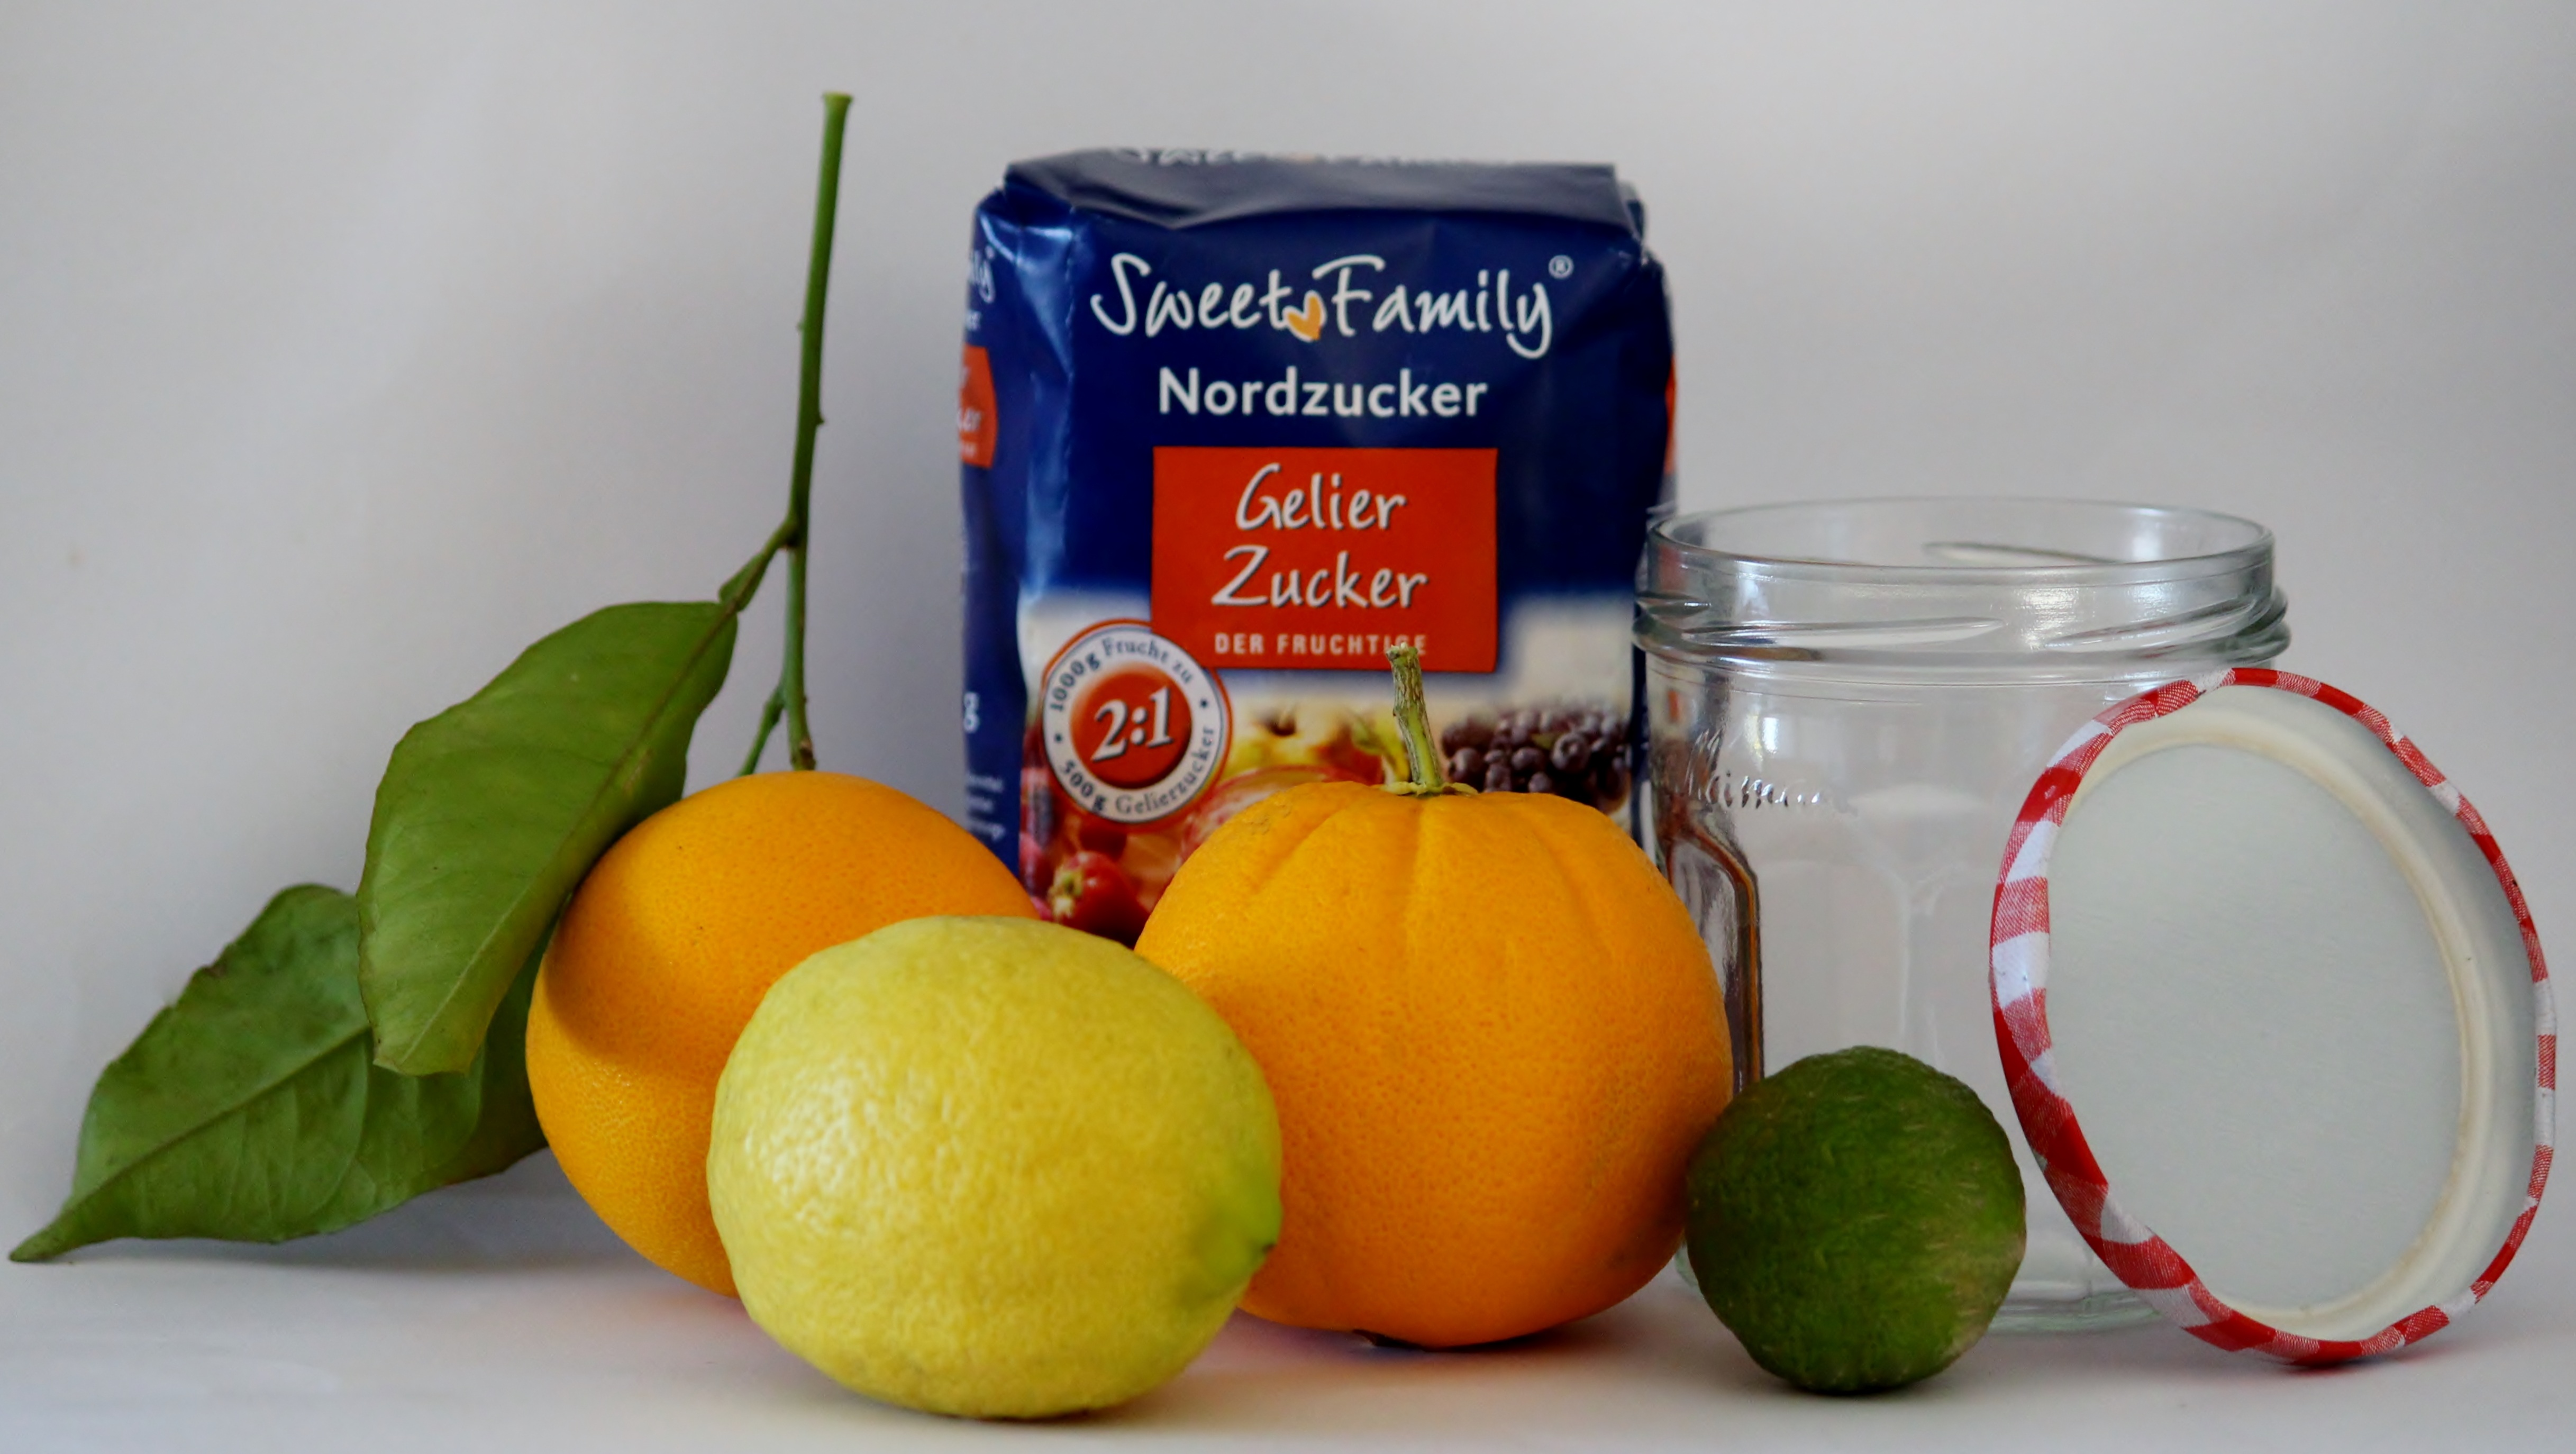
plant, fruit, sweet, glass, orange, food, produce, drink, delicious, lemon, cook, juice, jam, fruits, citrus, limone, make a, gelling sugar, flowering plant, land plant